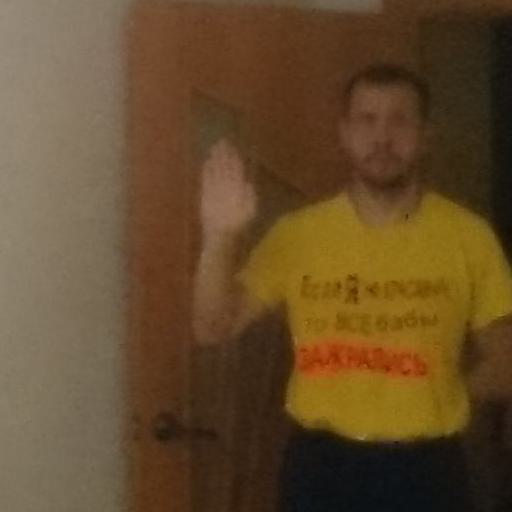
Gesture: stop